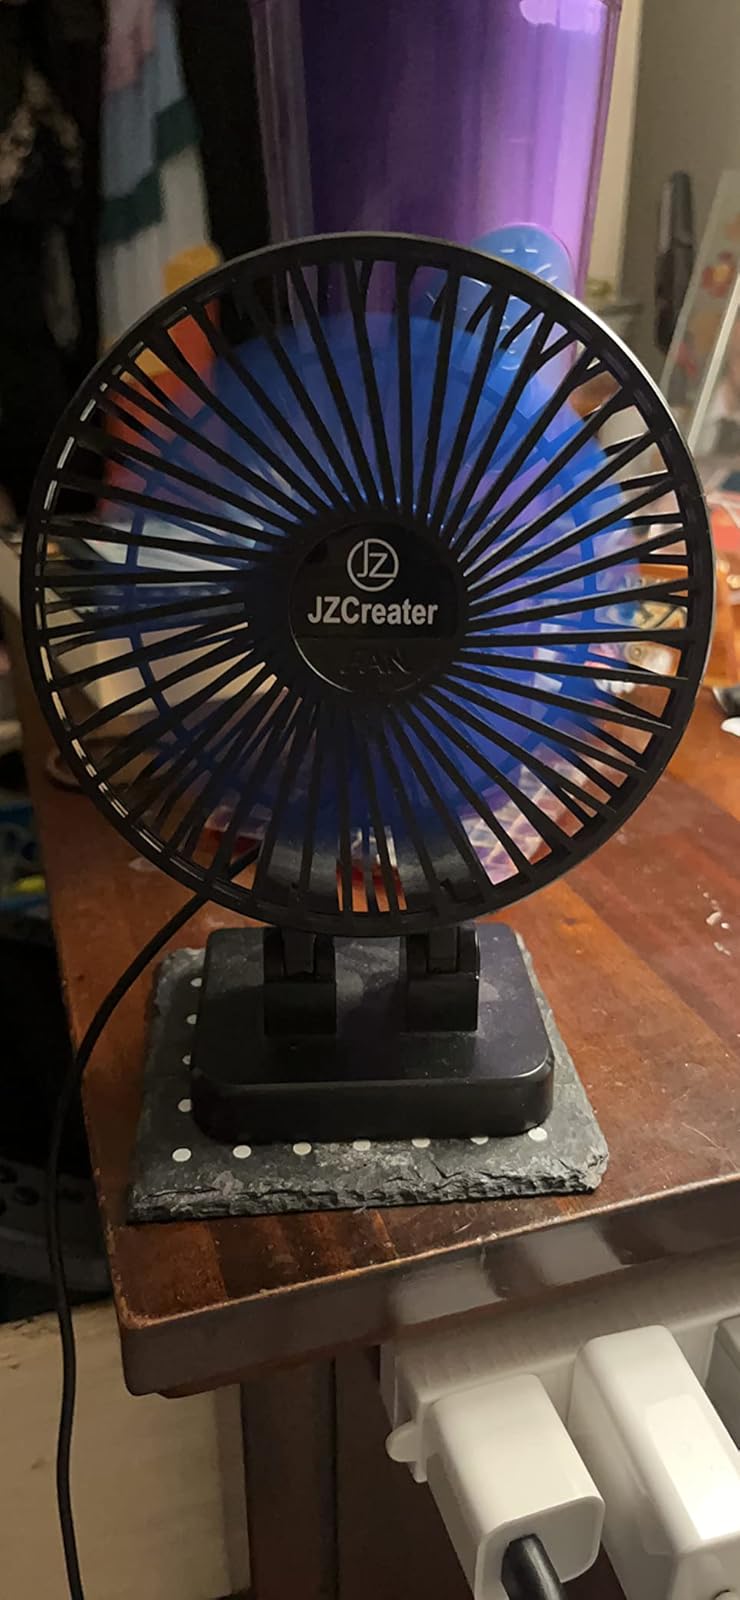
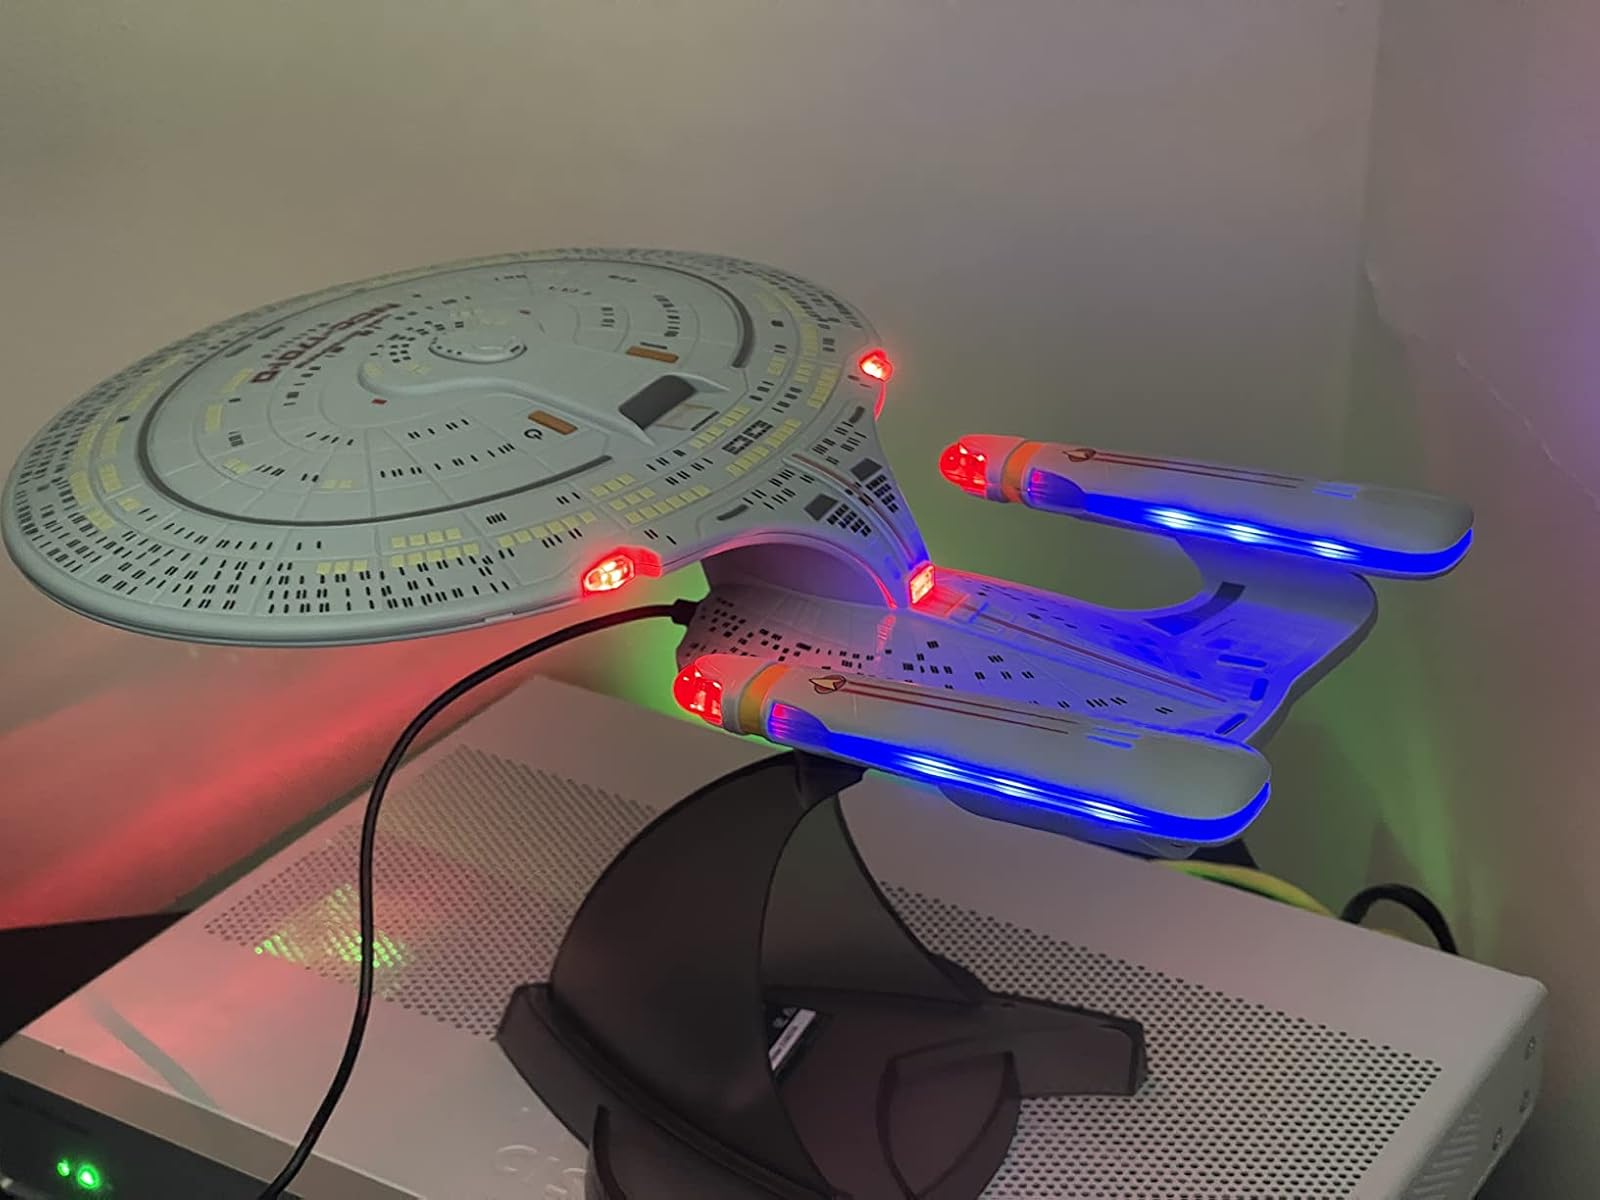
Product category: fan
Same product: no